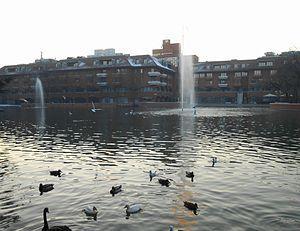
Segrate est une ville italienne de la ville métropolitaine de Milan dans la région Lombardie en Italie.